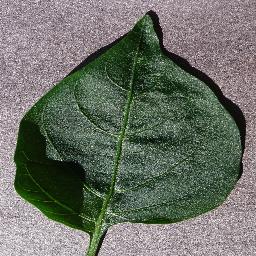
Label: Pepper,_bell___healthy